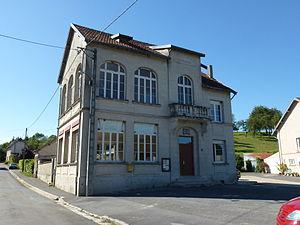
Guincourt est une commune française située dans le département des Ardennes, en région Grand Est.